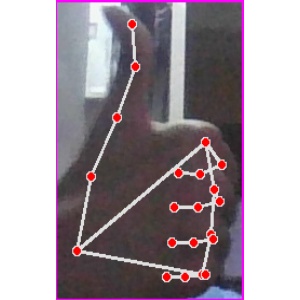
अक्षर: थ